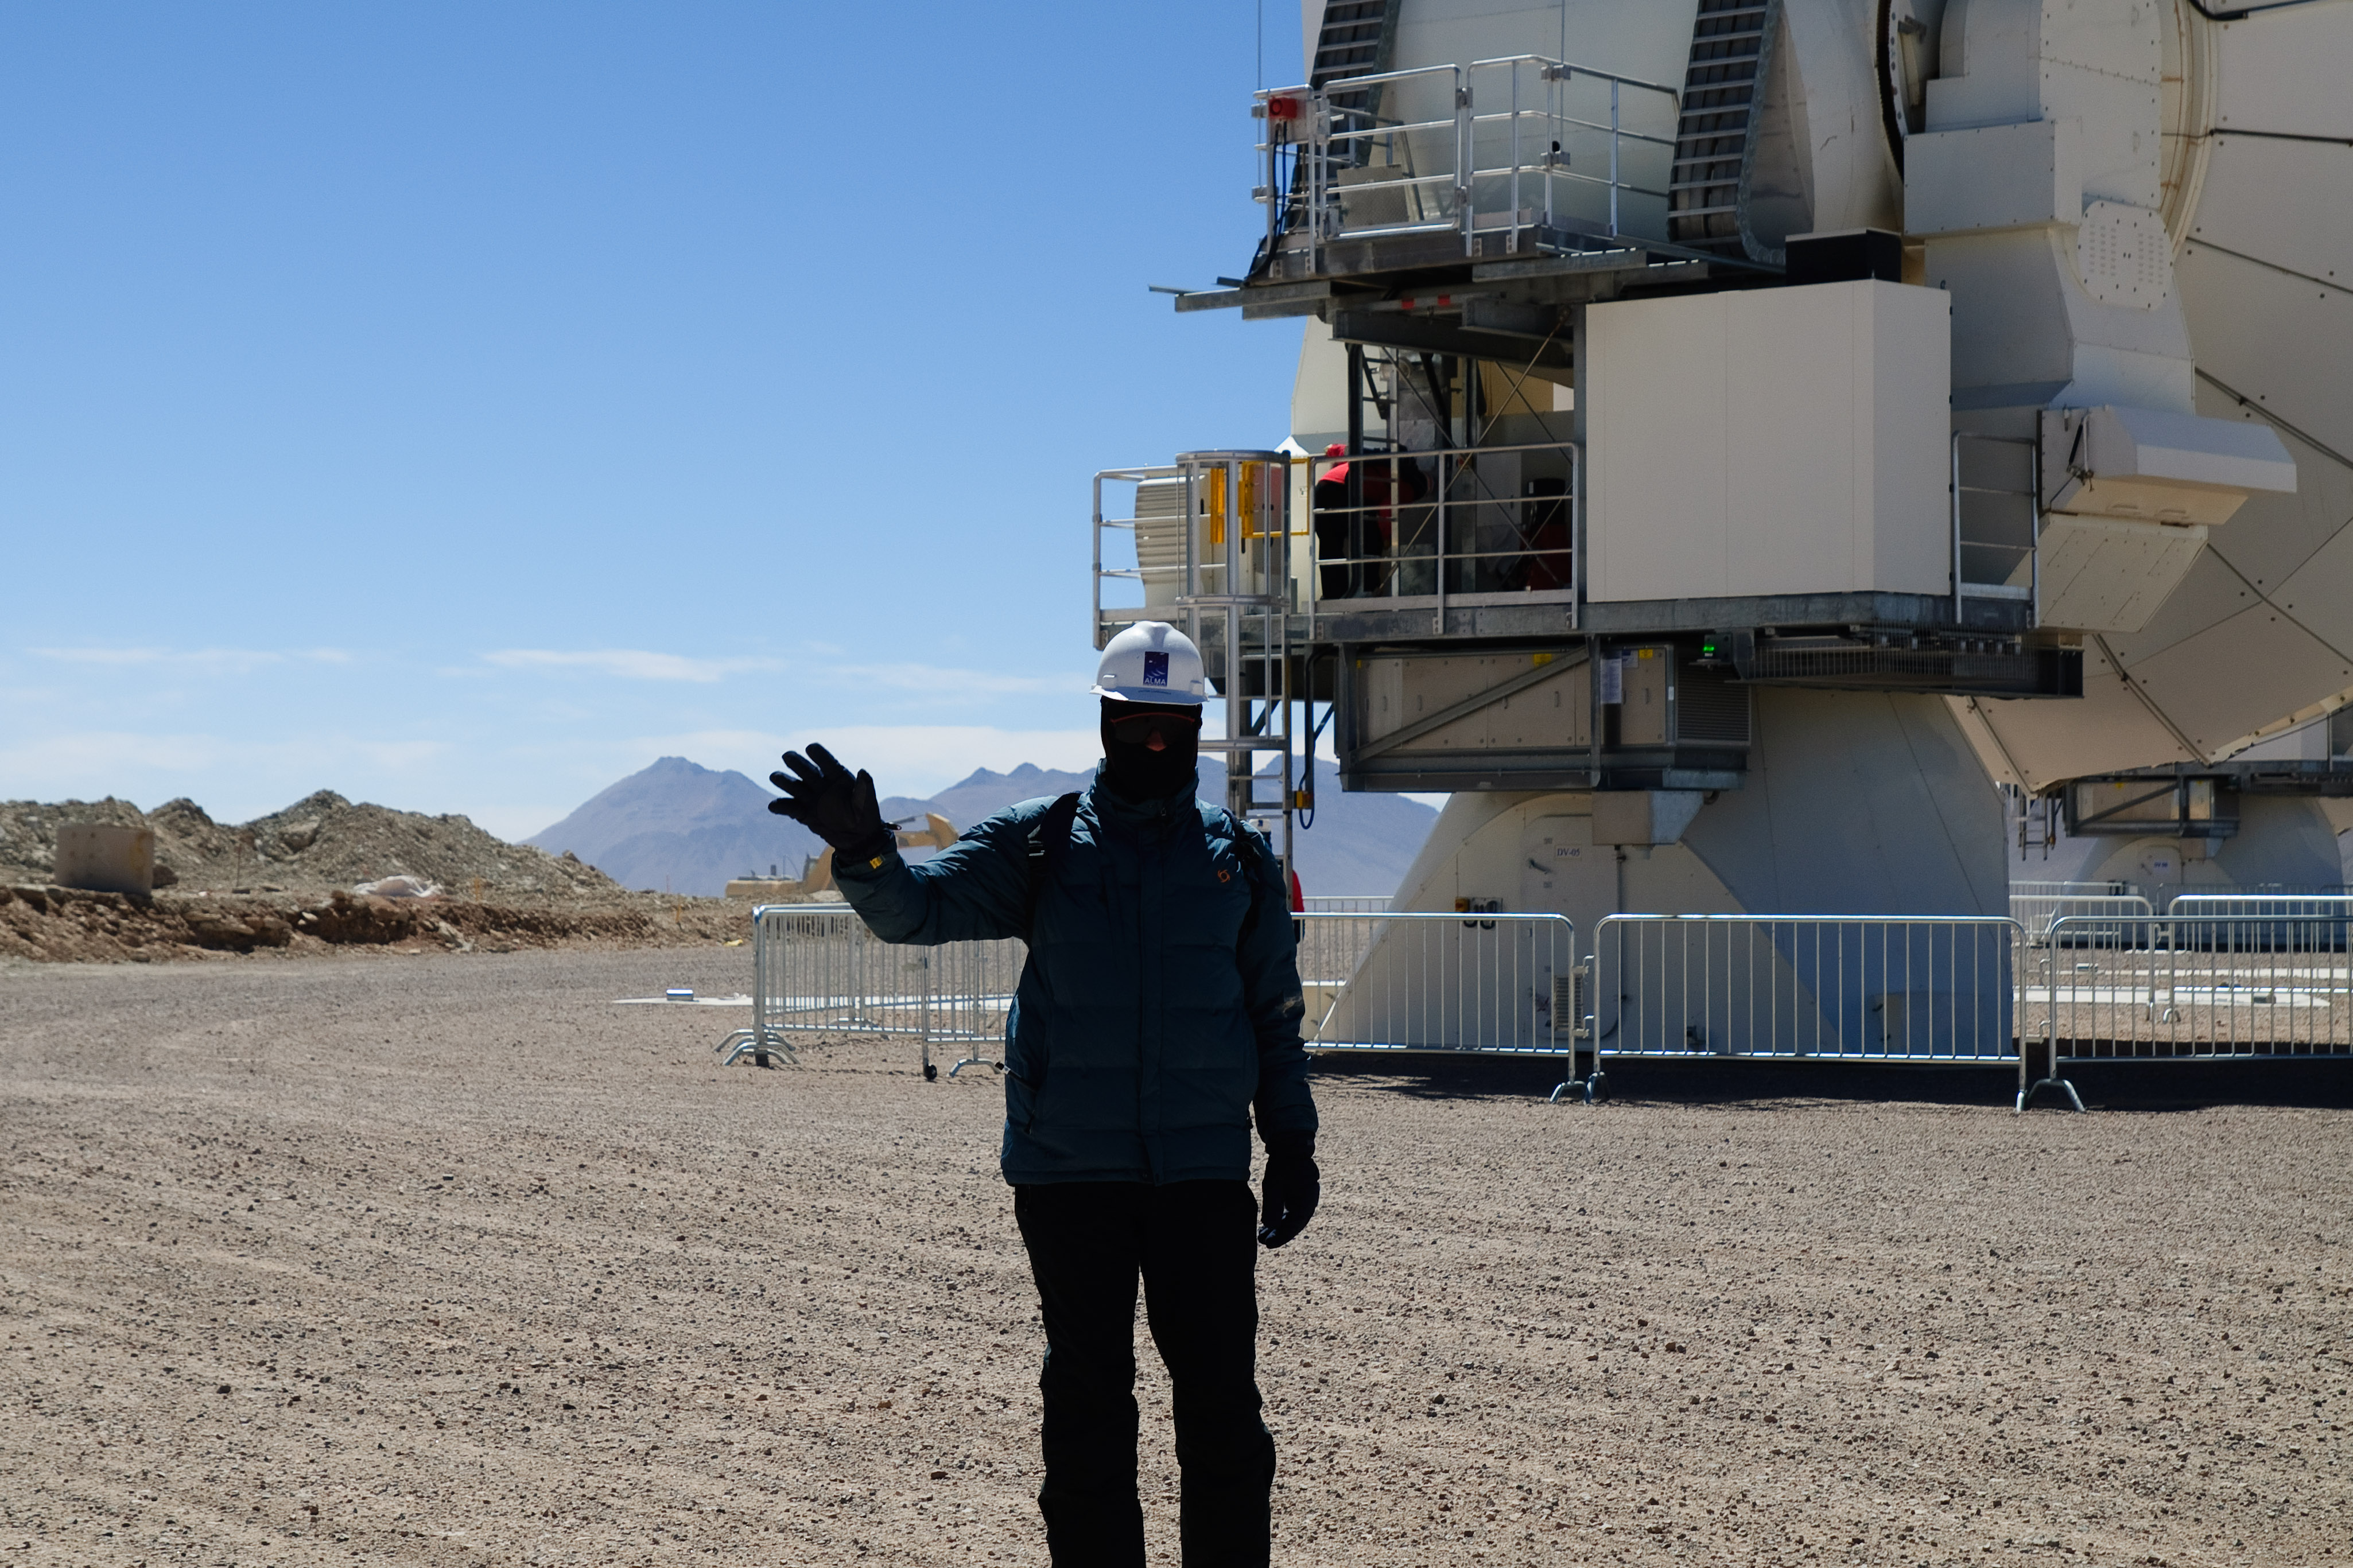
vehicle, nikon, chile, eso, sanpedrodeatacama, alma, d300, atmosphere of earth